Steven Sund

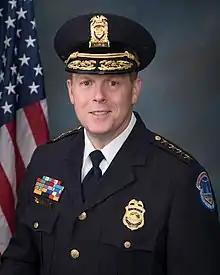
Official portrait, 2019

Steven A. Sund (born 6 April 1972) is a retired American law enforcement official, author and public speaker.